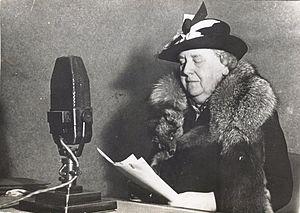
Radio Oranje, De stem van strijdend Nederland, est une station de radio néerlandaise qui émet depuis Londres pendant la période d'occupation allemande des Pays-Bas, de 1940 à 1945. Elle est la radio officielle du gouvernement néerlandais en exil, qui avait fui en Grande-Bretagne en 1940.